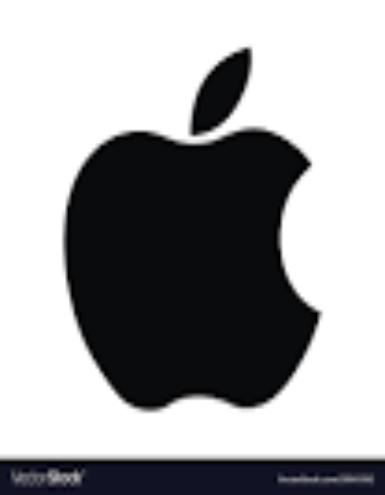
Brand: iPhone-2
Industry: Electronic